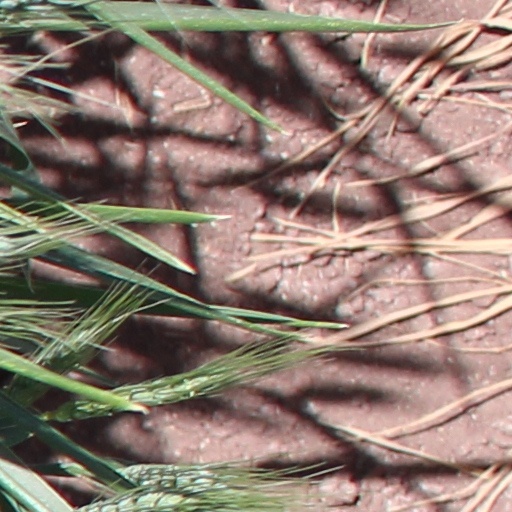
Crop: wheat